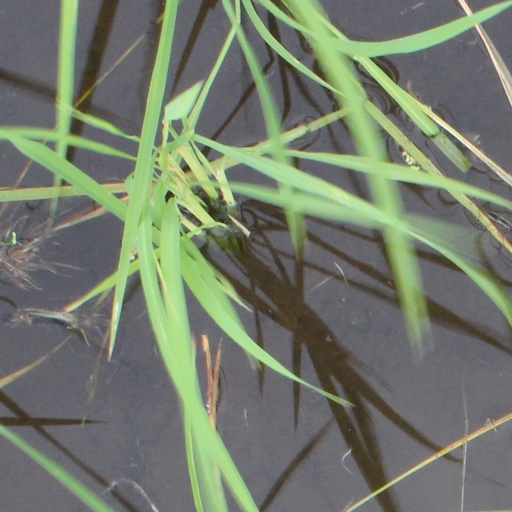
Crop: rice